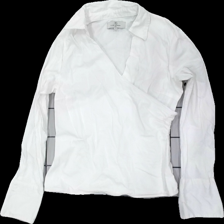
View: front
Type: Blouse
Category: Ladies
Brand: Flash
Colors: White
Material: 100% cotton
Cut: Regular
Size: M
Season: All
Stains: Major
Damage: fläck armhåla
Damage location: top left
Damage 2: fläck armhåla
Damage 2 location: top right
Damage 3 location: middle right
Price range: <50
Recommended usage: Export
Description: vit blus med fläckar i armhålorna